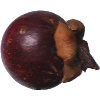
Label: Mangostan 1